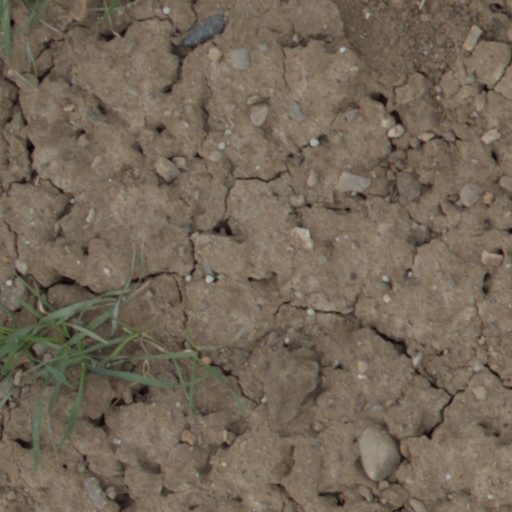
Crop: wheat